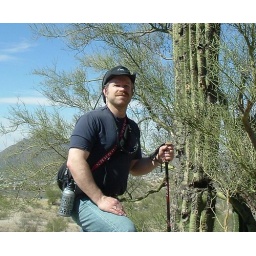
Me at the base of a big sagurao, on top of &amp;quot;A&amp;quot; mountain in Tucson.